Sex in the Hebrew Bible

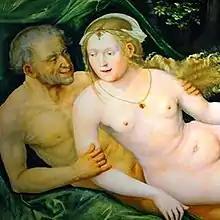
The Biblical character Lot slept with his own daughters.

A commonly-cited example of Biblical rape is the Levite's concubine found in Judges.